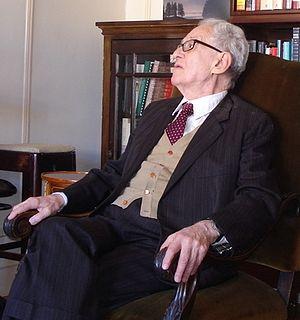
Jacques-Louis Monod, né le 25 février 1927 à Asnières-sur-Seine, est un pianiste, chef d'orchestre et compositeur franco-américain, issu d'une famille de la bourgeoisie protestante.